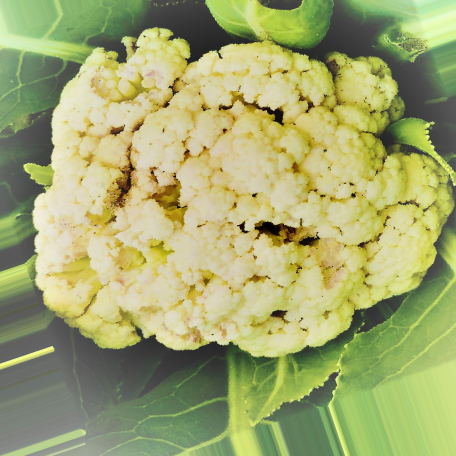
Label: Bacterial spot rot